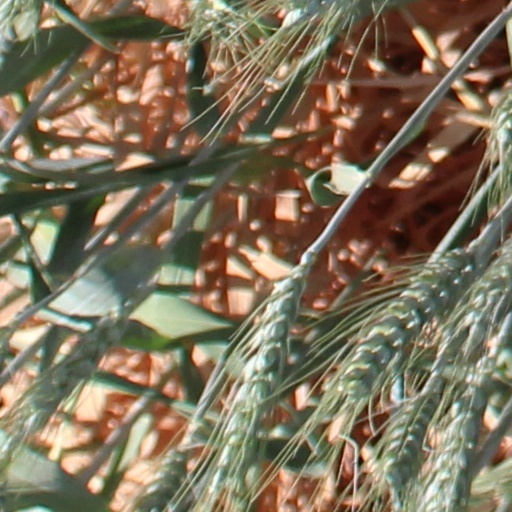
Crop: wheat